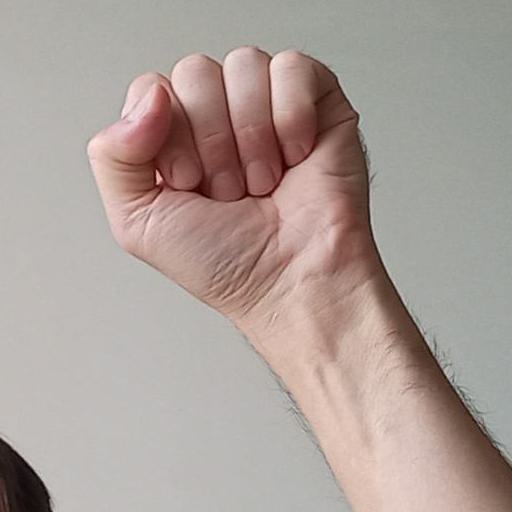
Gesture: fist